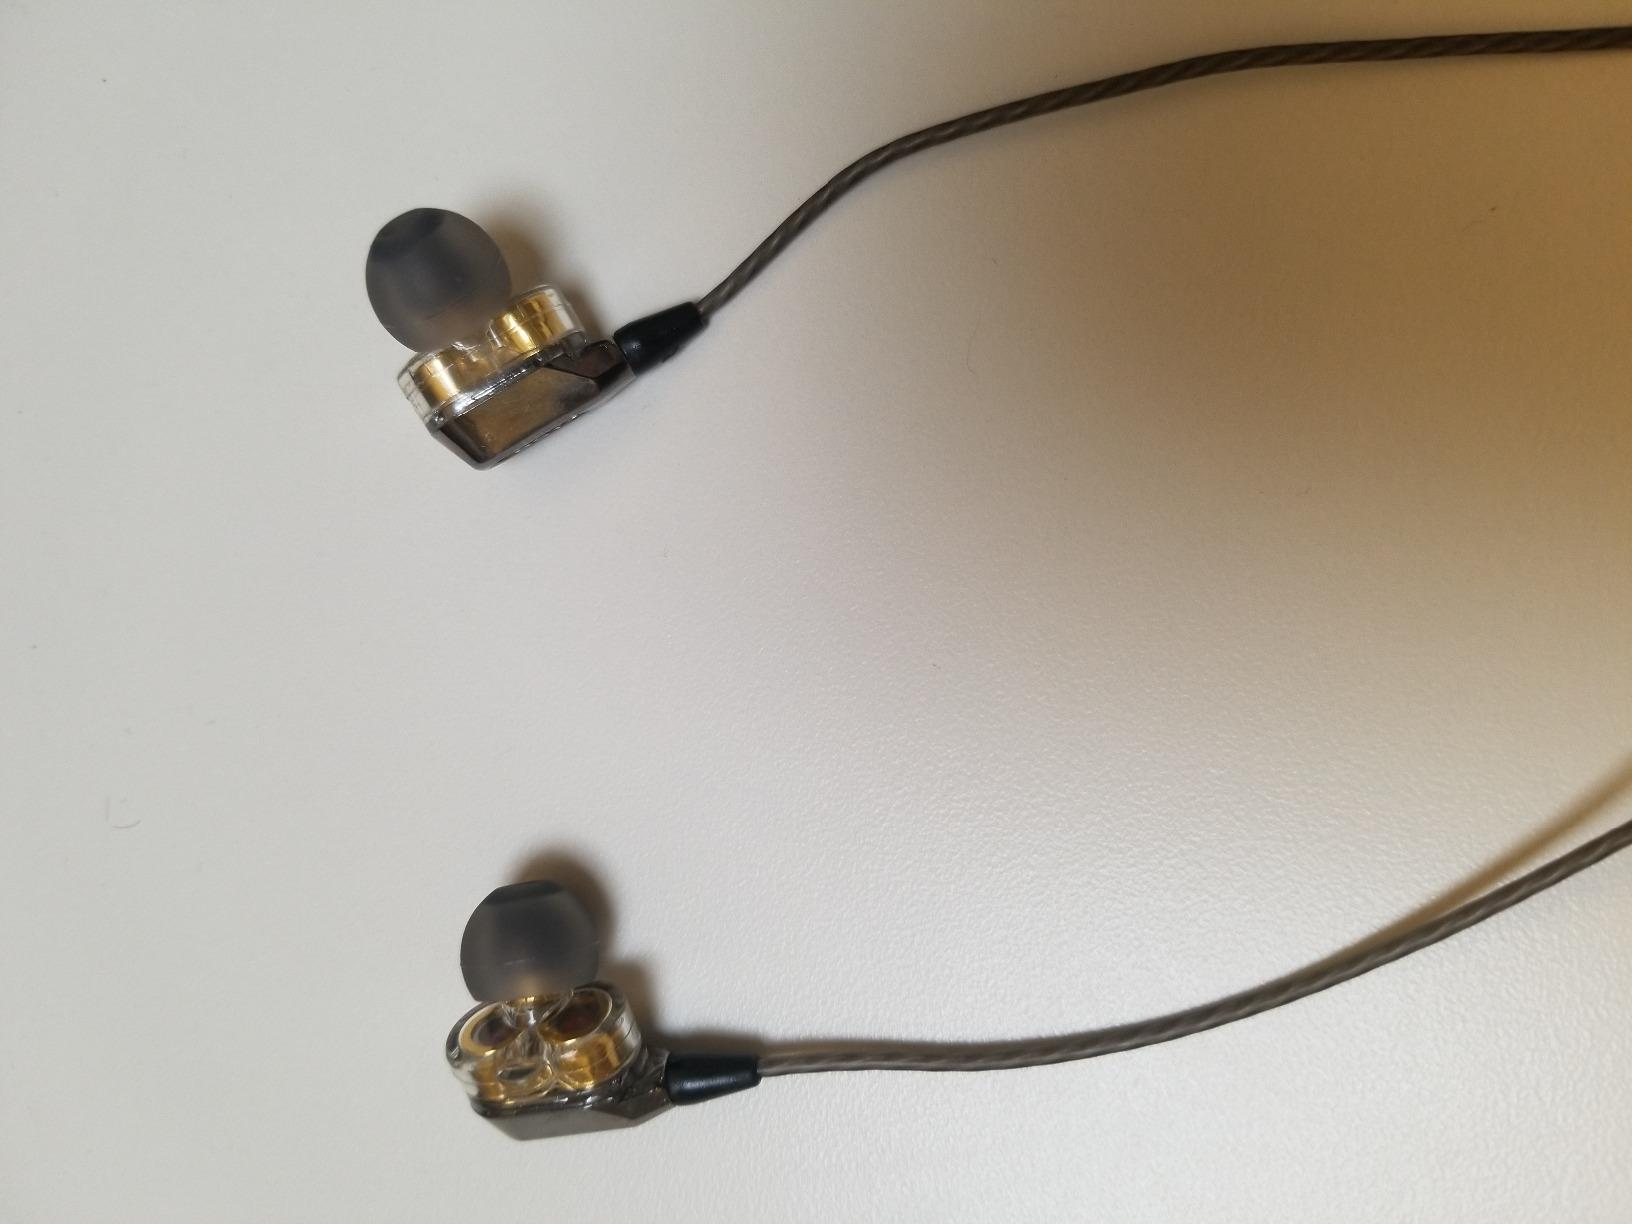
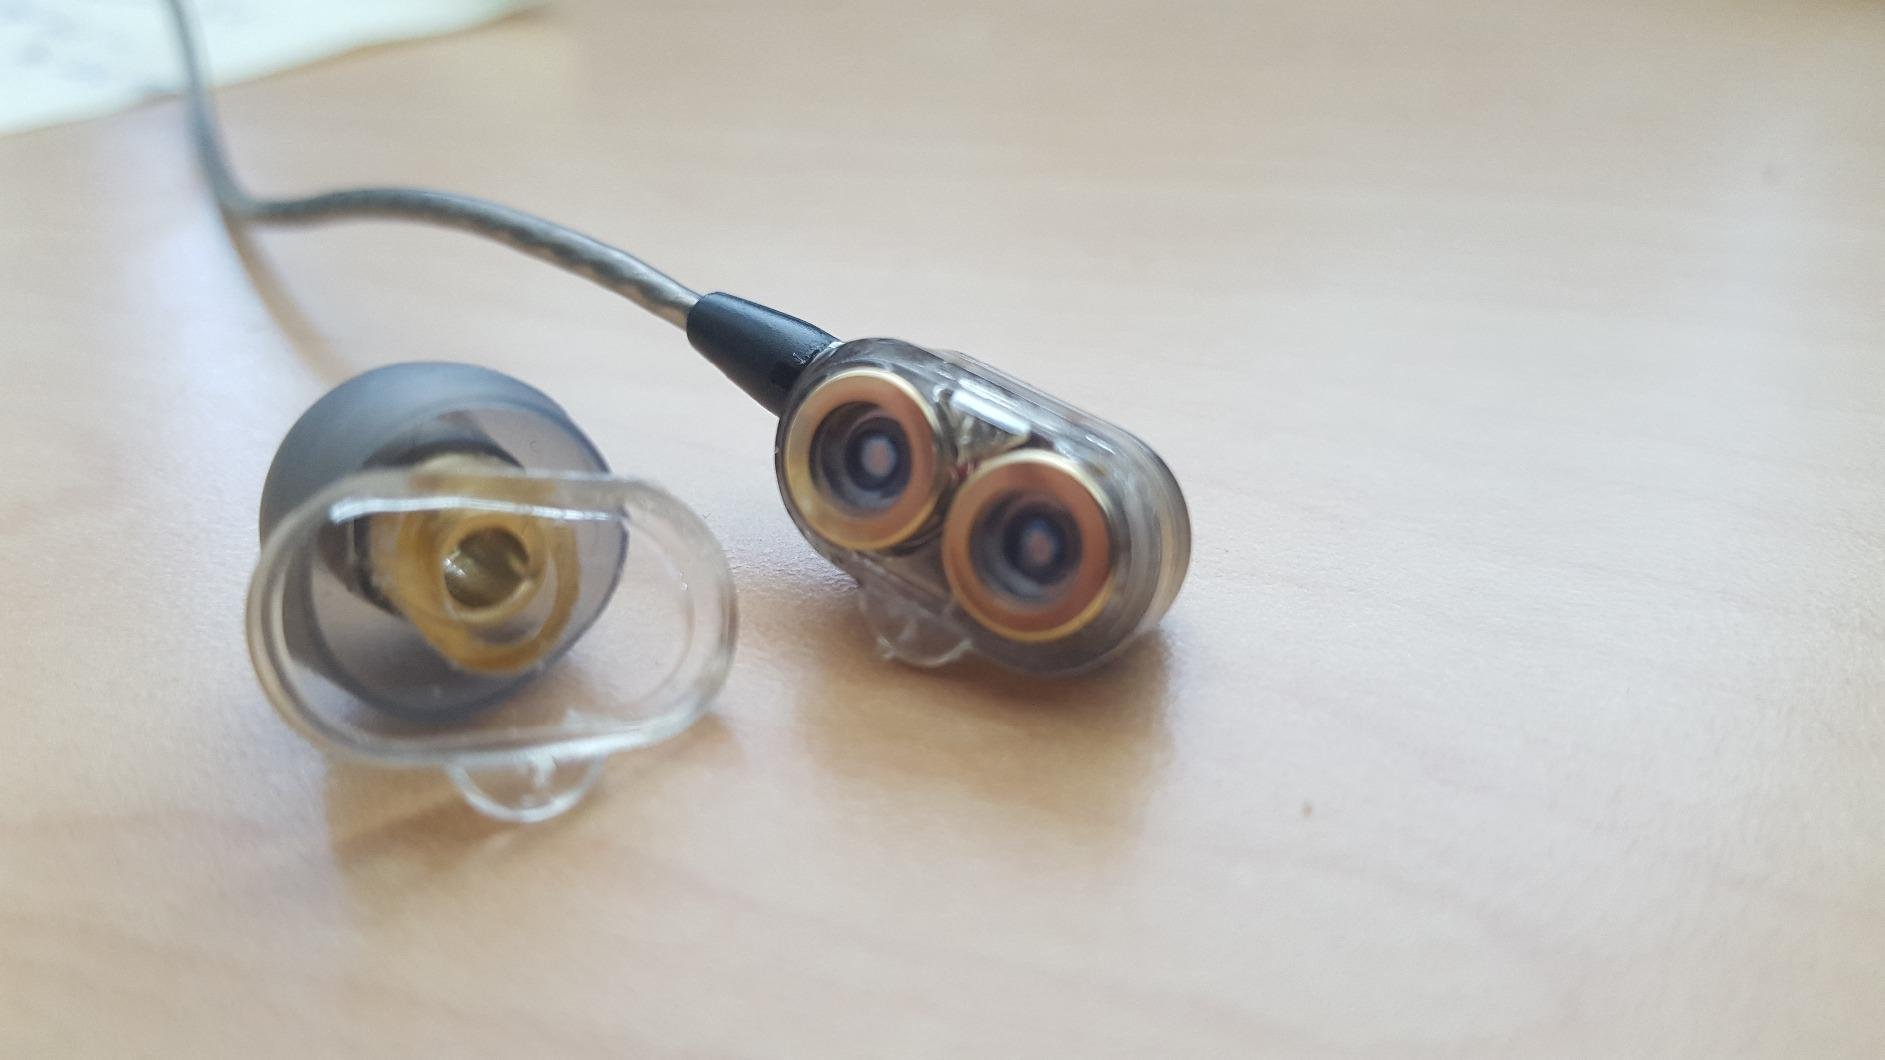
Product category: headphones
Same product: yes